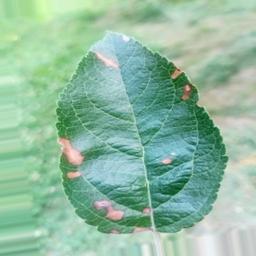
Label: Alternaria